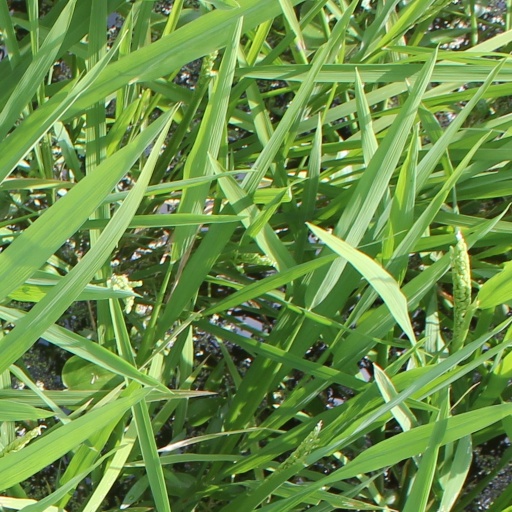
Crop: rice